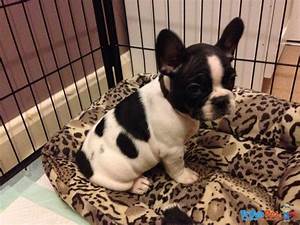
Label: cane